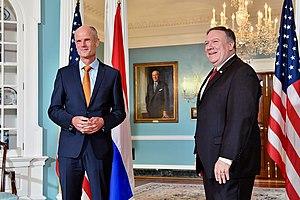
Stephanus Abraham Blok, dit Stef Blok, né le 10 décembre 1964 à Emmeloord, est un homme politique néerlandais, membre du Parti populaire pour la liberté et la démocratie et ministre des Affaires étrangères depuis 2018.